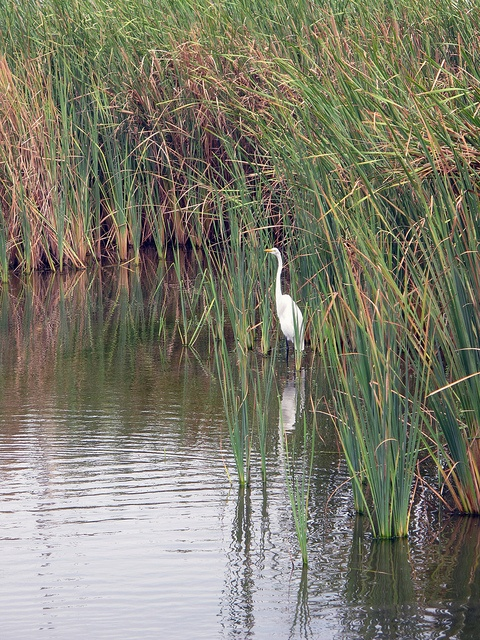
A duck is inching in to swampy waters.
A crane standing in a body of water among vegetation.
a goose in a body of water with tall grass
A swan standing in a pond surrounded by long green grass.
A swan in the tall grass and water.